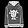
Label: Pullover